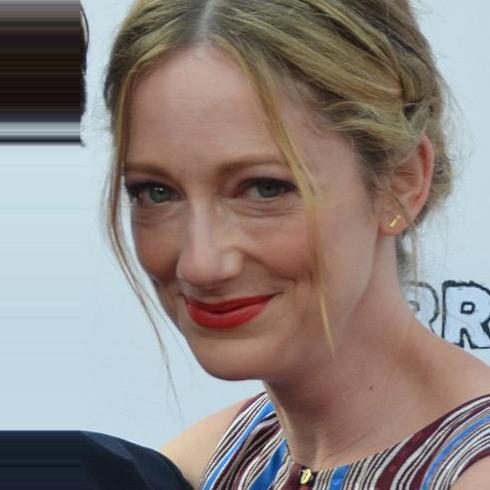
Age: 38